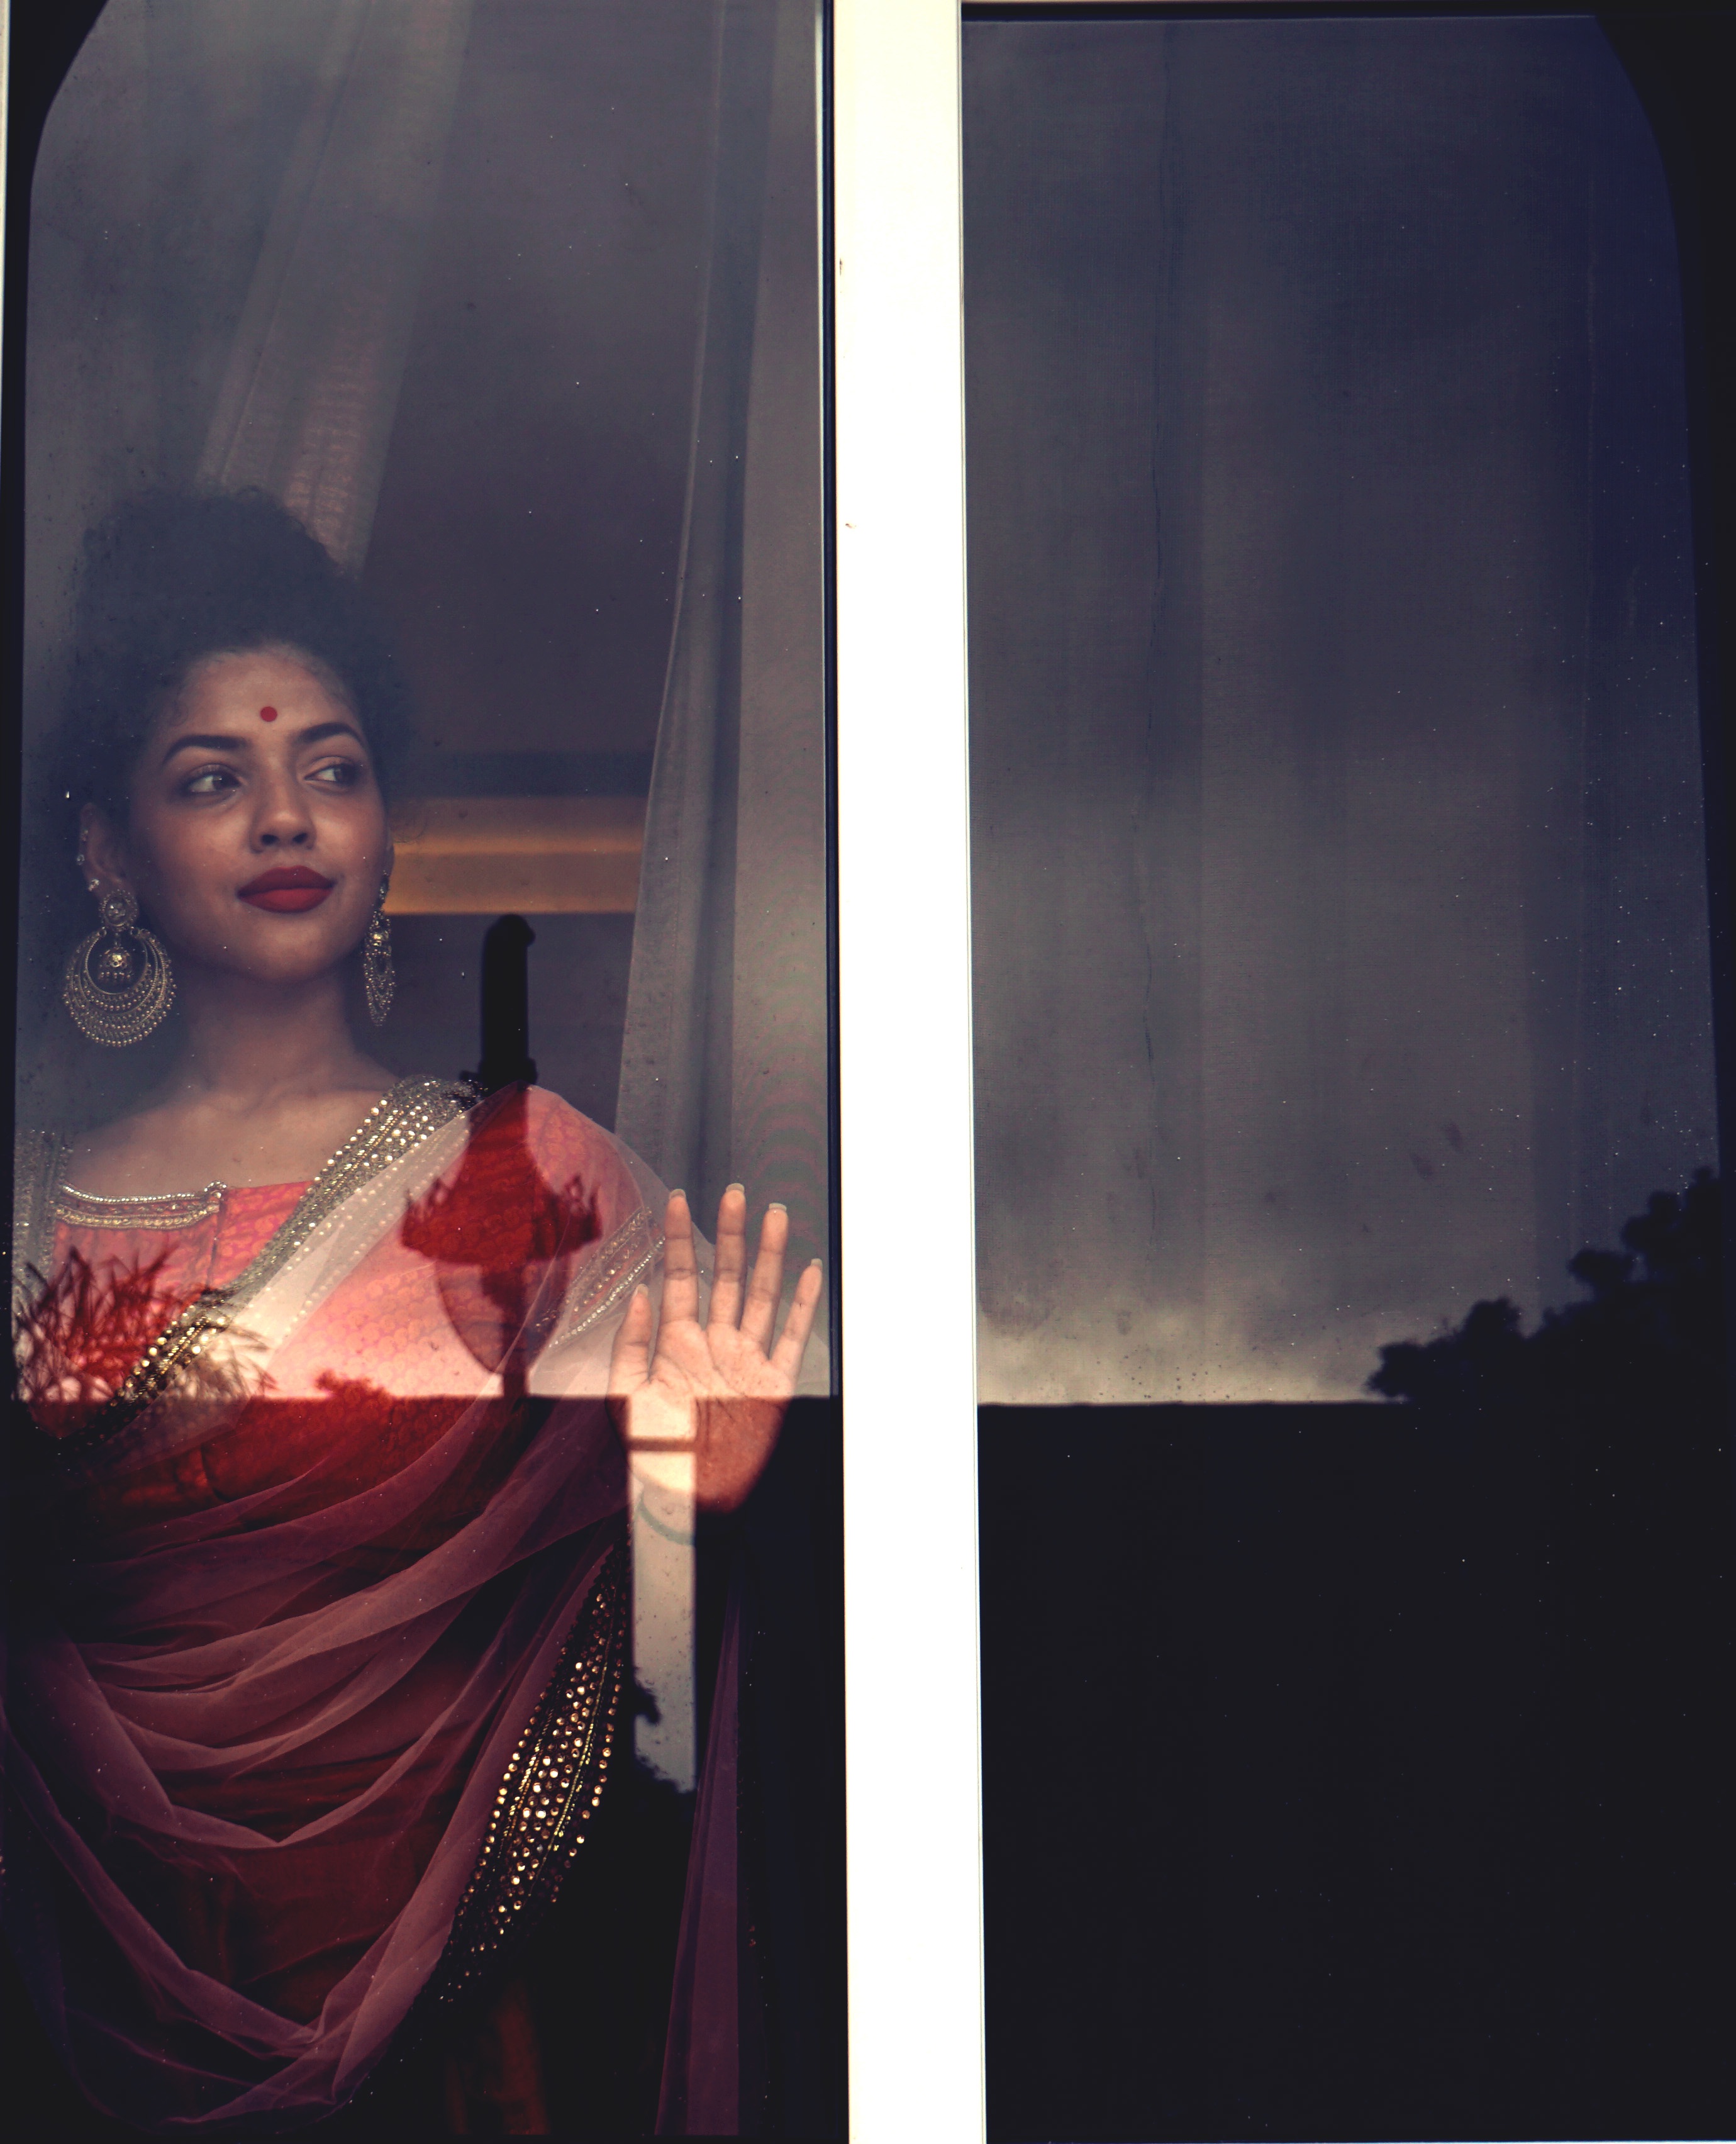
photography, color, dress, photograph, beauty, image, photo shoot, formal wear